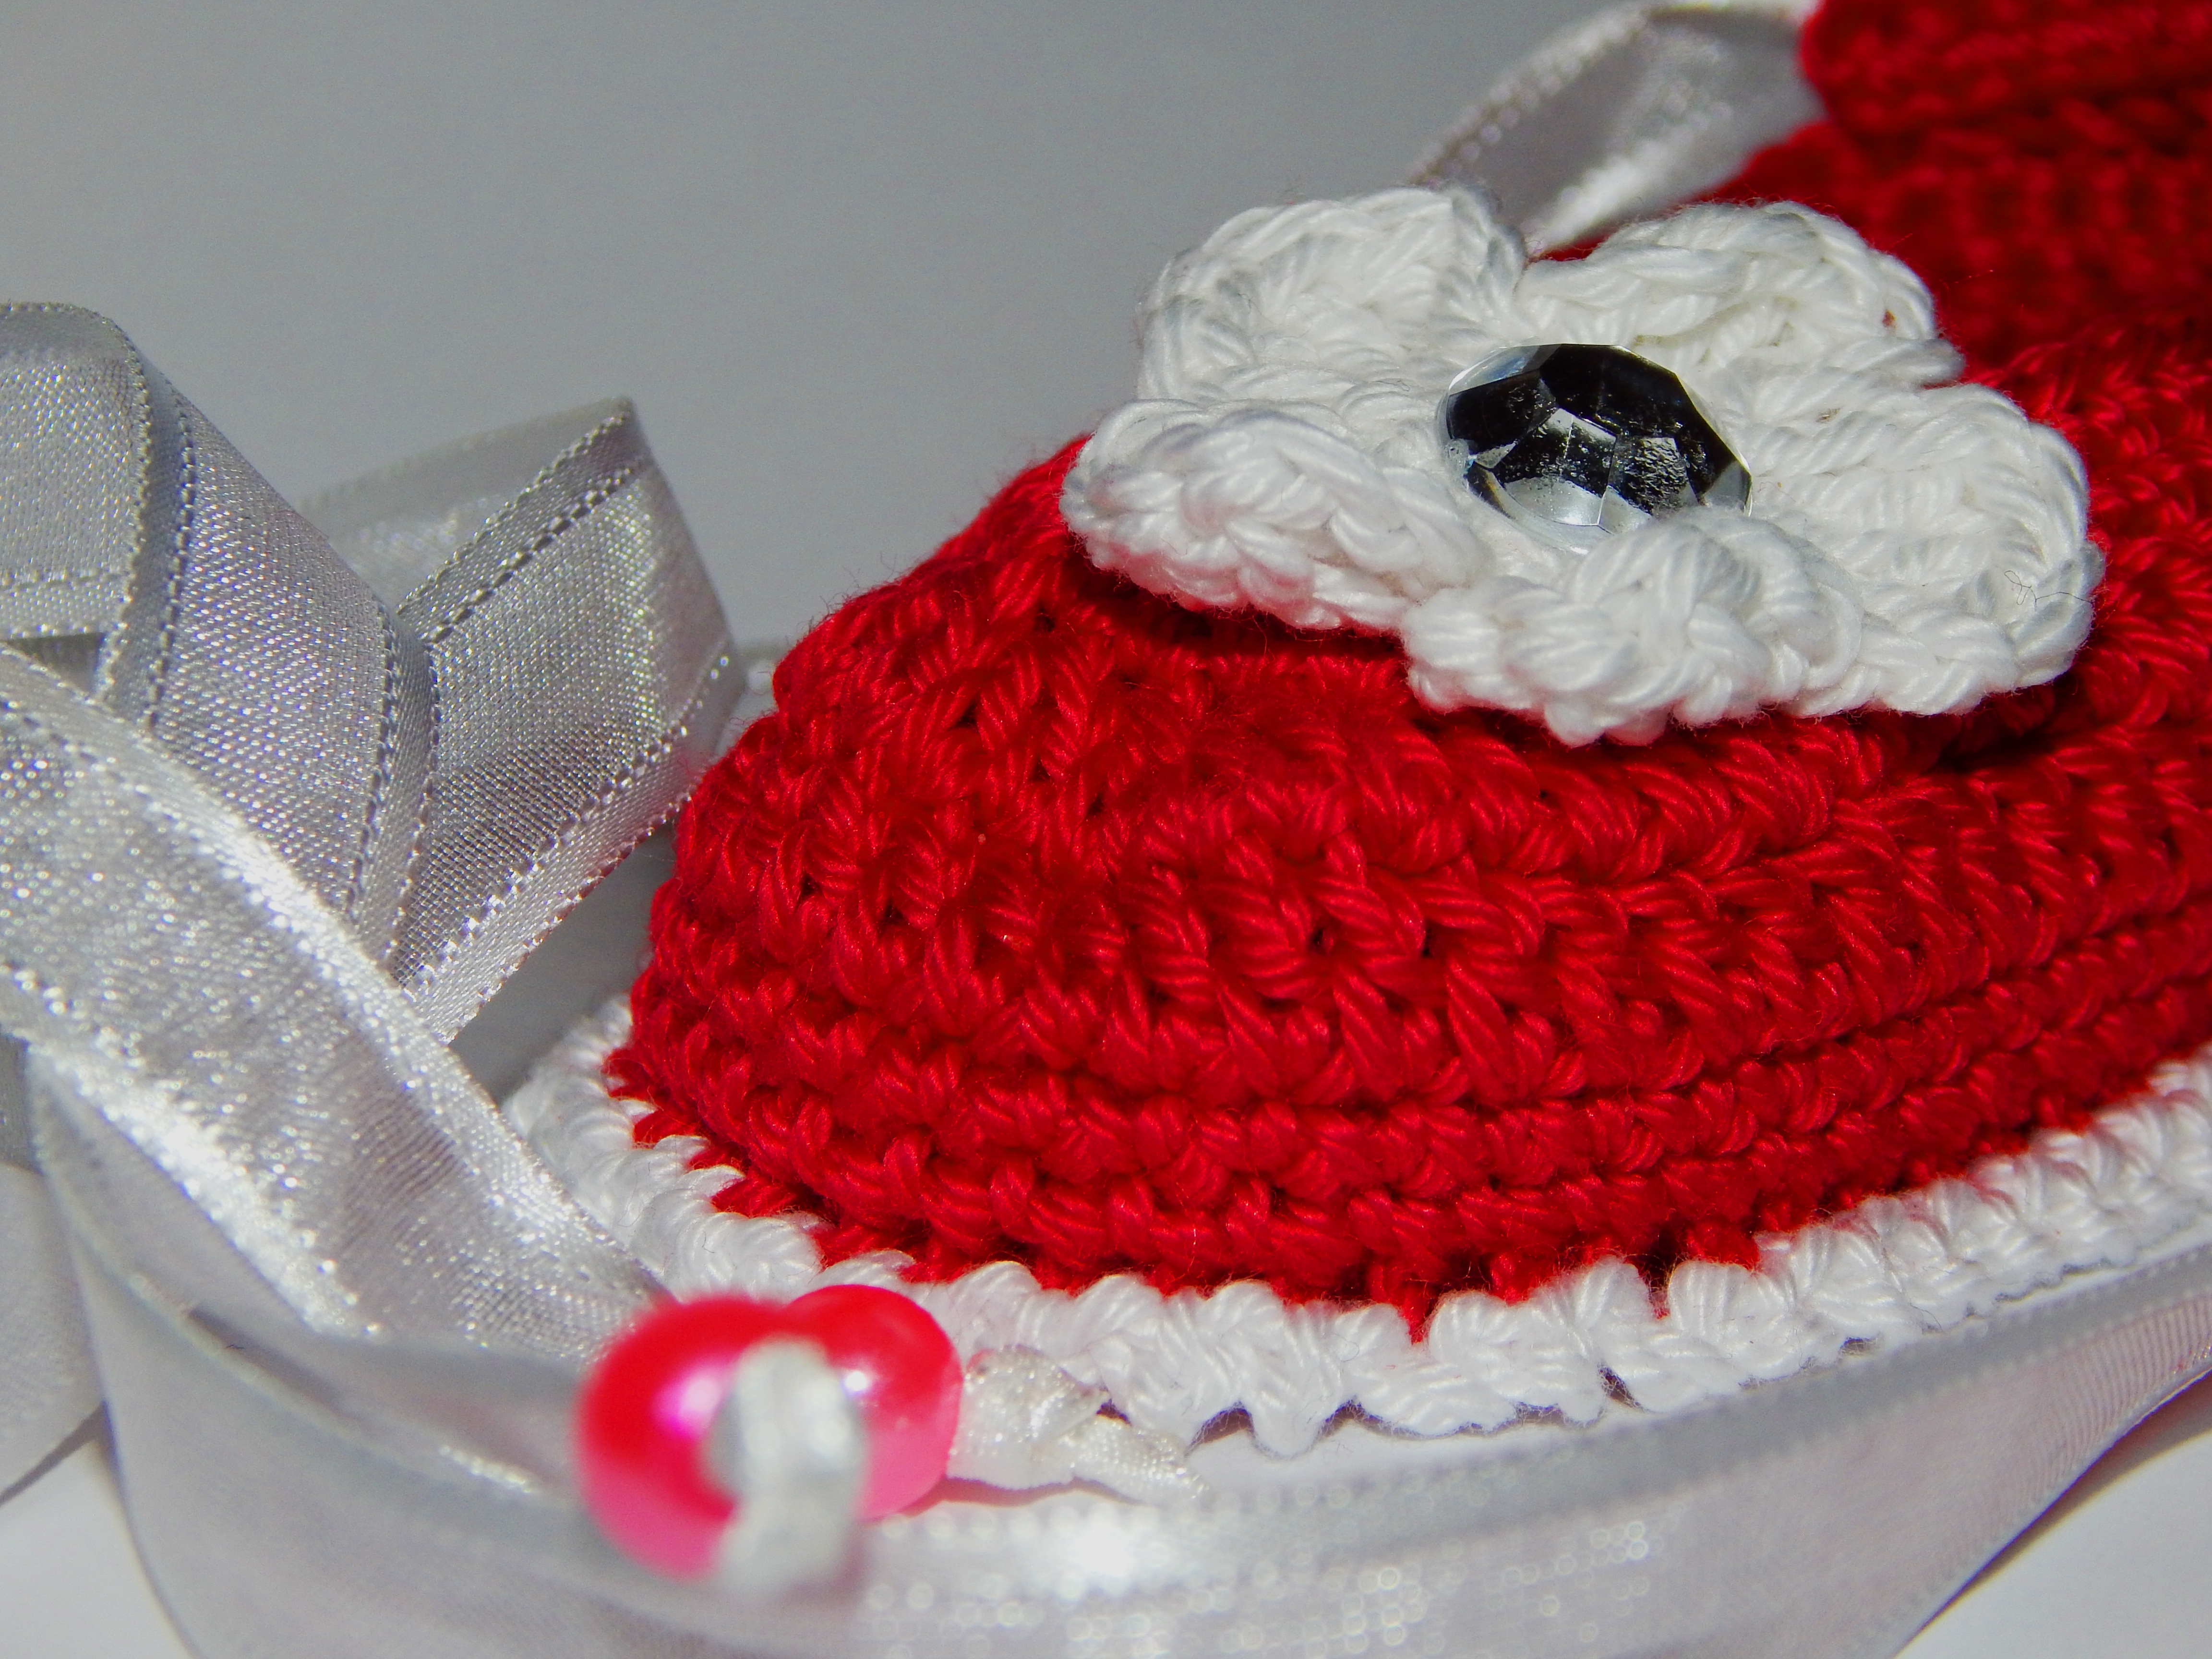
shoe, white, flower, cute, food, red, pink, baby, product, crochet, art, cap, footwear, handmade, socks, baby shoes